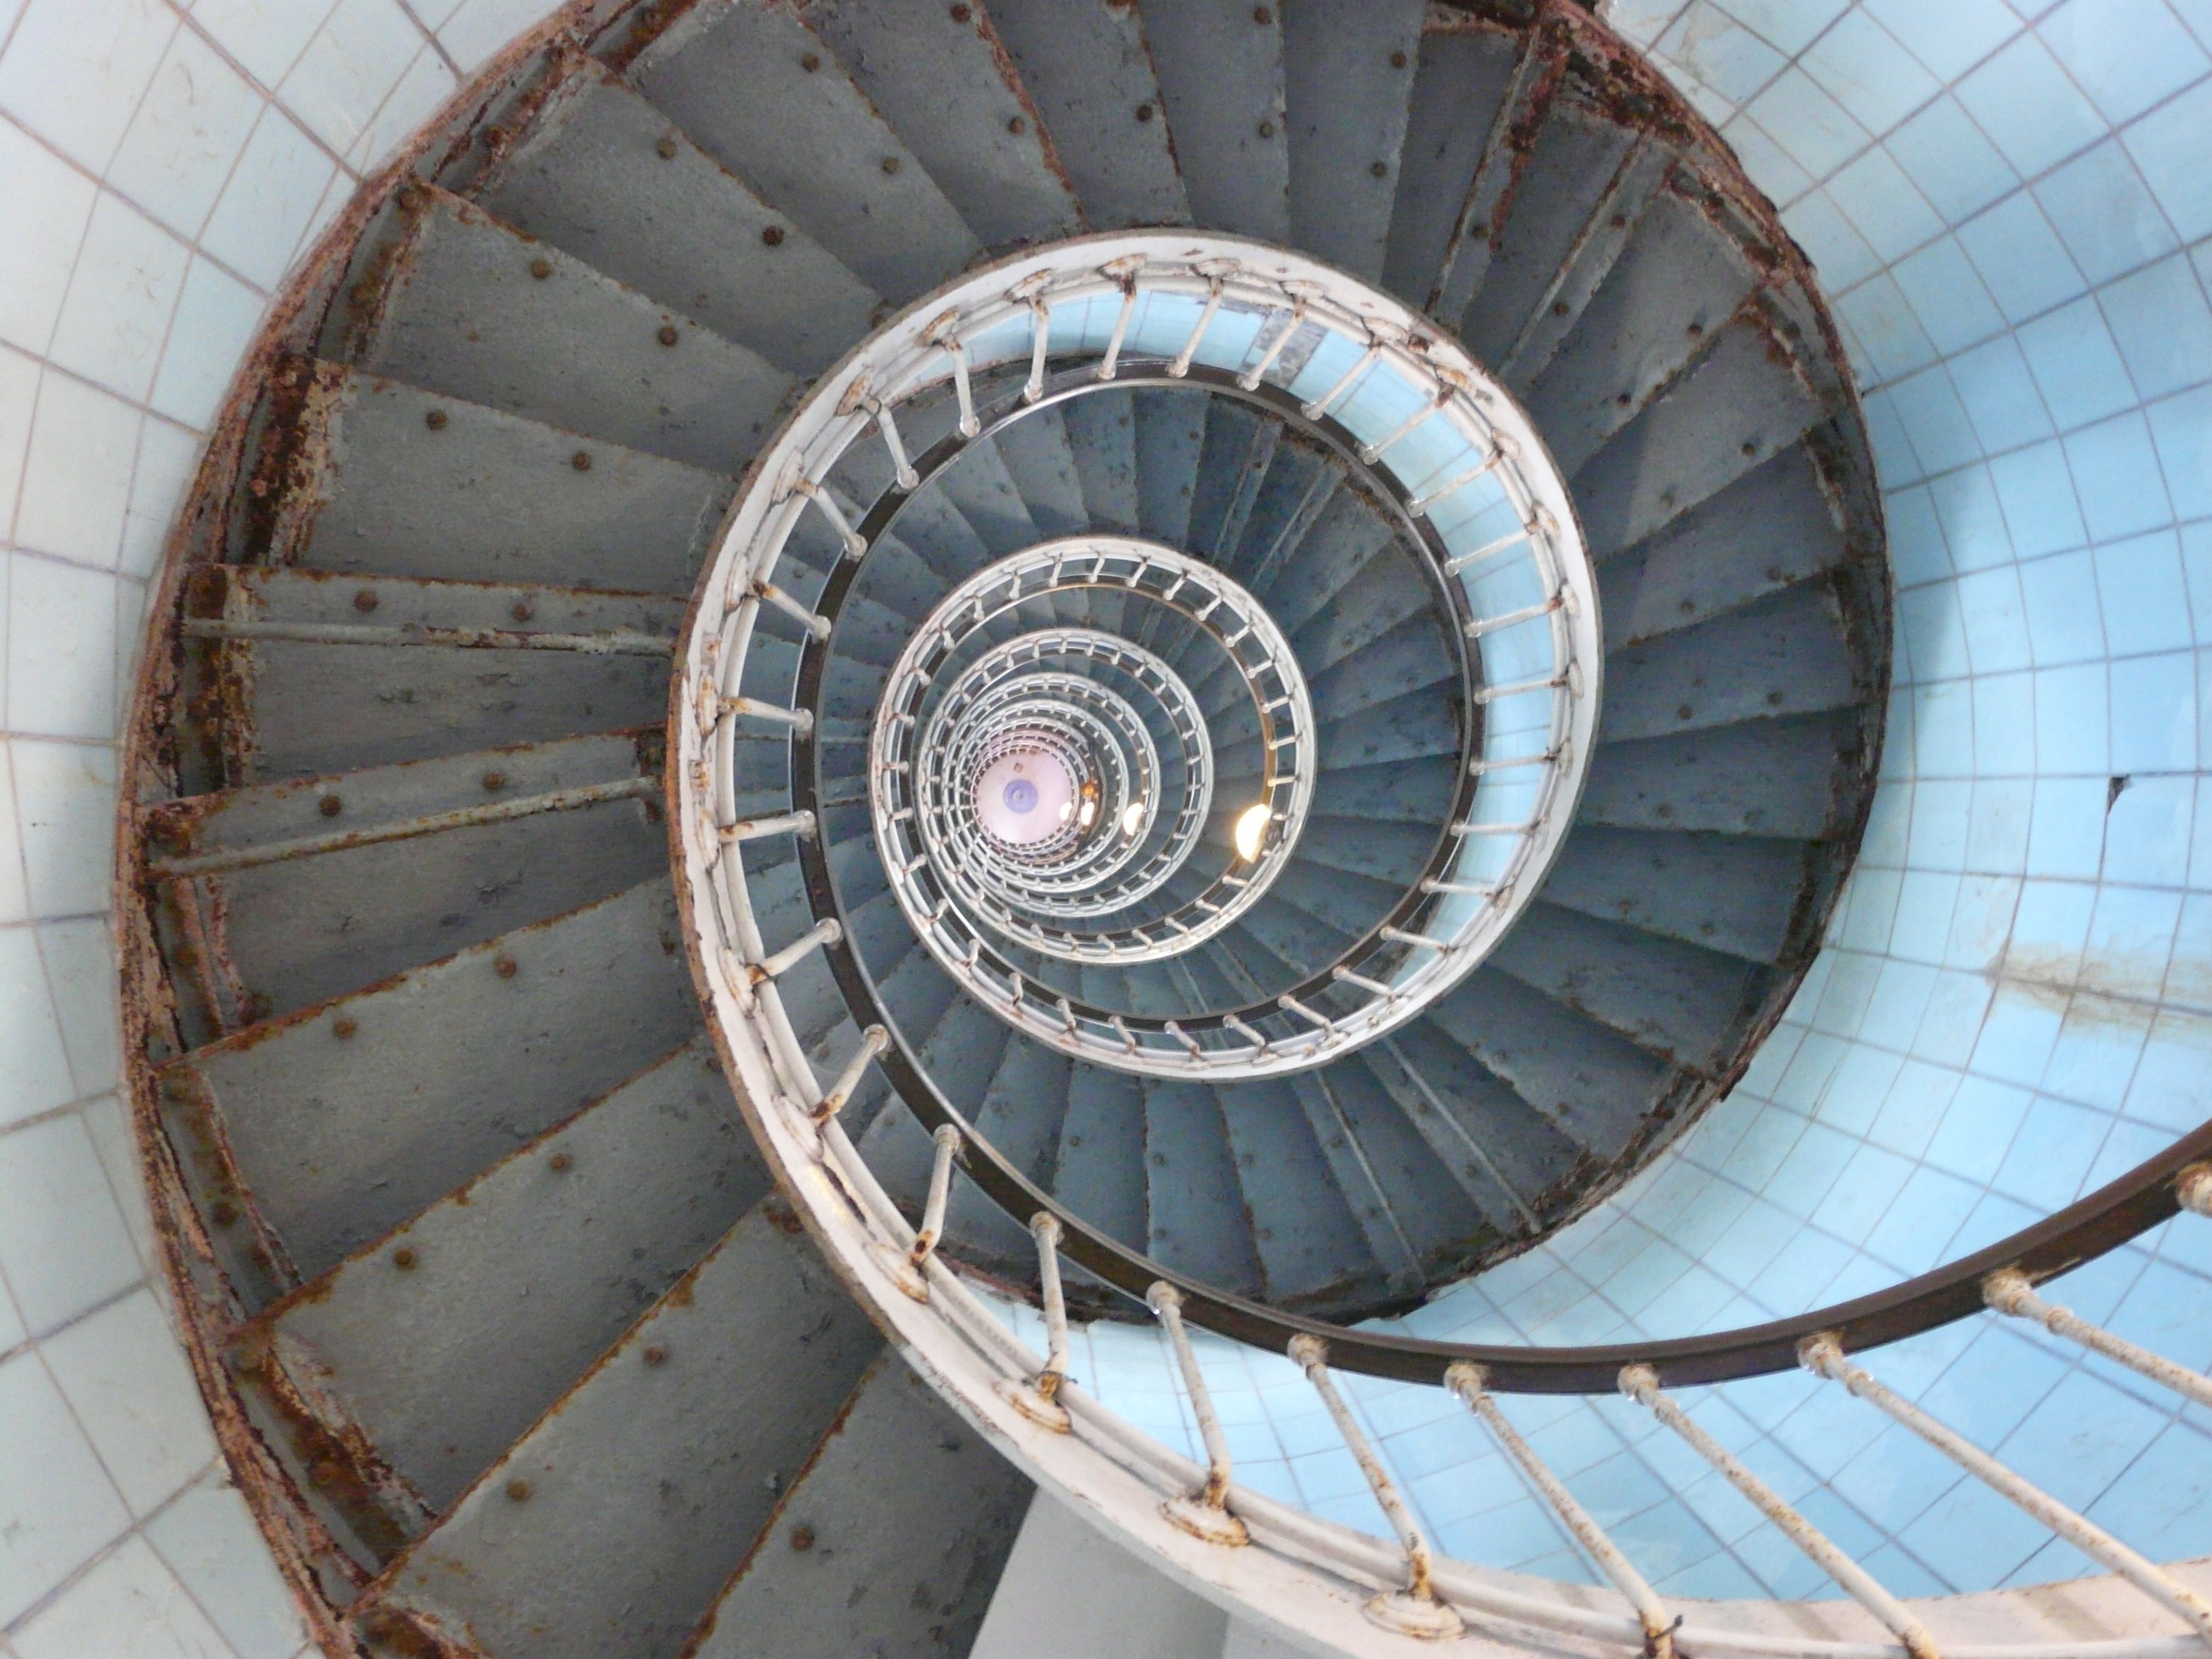
sea, ocean, lighthouse, architecture, structure, wheel, spiral, staircase, france, vehicle, stadium, circle, stairs, atlantic, side, dome, man made object, aircraft engine